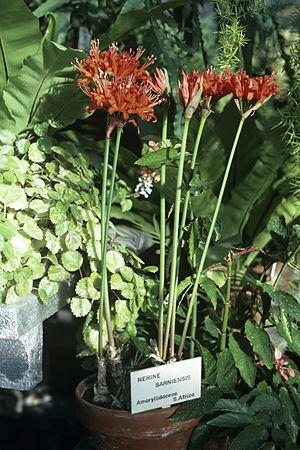
Nerine sarniensis est une espèce de plantes herbacées vivaces. Elle appartient à la famille des Liliaceae selon la classification classique. La classification phylogénétique la place dans la famille des Amaryllidaceae.